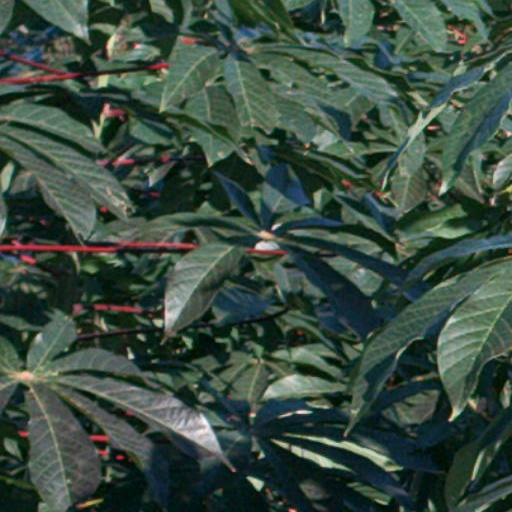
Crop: cassava